COVID-19

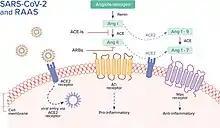
The association between SARS-CoV-2 and the Renin-Angiotensin-Aldosterone System (RAAS)

Although SARS-CoV-2 has a tropism for ACE2-expressing epithelial cells of the respiratory tract, people with severe COVID‑19 have symptoms of systemic hyperinflammation. Clinical laboratory findings of elevated IL2, IL6, IL7, as well as the following suggest an underlying immunopathology: